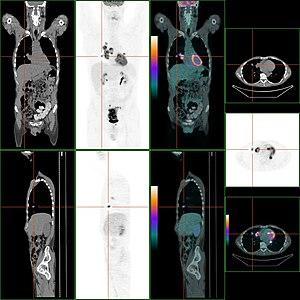
Le cancer colorectal ou colo-rectal est une tumeur maligne de la muqueuse du côlon ou du rectum. Le cancer colorectal peut toucher tous les segments anatomiques du gros intestin comme le caecum, le côlon ascendant, le côlon transverse, le côlon descendant, le côlon sigmoïde et le rectum mais ne concerne pas le cancer du canal anal qui est une entité distincte.